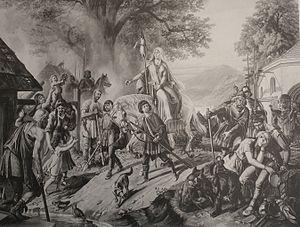
Berthe de Bourgogne, représentée par Karl Jauslin.
Lèves est une commune française située dans le département d'Eure-et-Loir en région Centre-Val de Loire. Les habitants sont les Lévois.
Berthe de Bourgogne, est la fille de Conrad III de Bourgogne dit le Pacifique et de Mathilde, fille du roi Louis IV d'Outremer. Elle est la deuxième épouse de Robert le Pieux, deuxième roi de la dynastie capétienne.